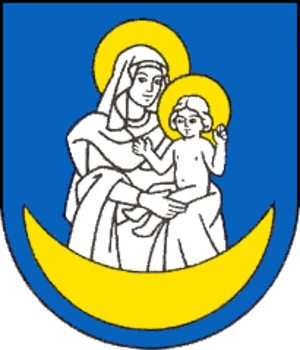
Trstená
Trstená er en by og kommune i distriktet Tvrdošín i regionen Žilina i det nordlige Slovakiet. Den ligger 300 kilometer fra den slovakiske hovedstad Bratislava. Byen har et areal på 82,54 km² og en befolkning på 7.368 indbyggere.